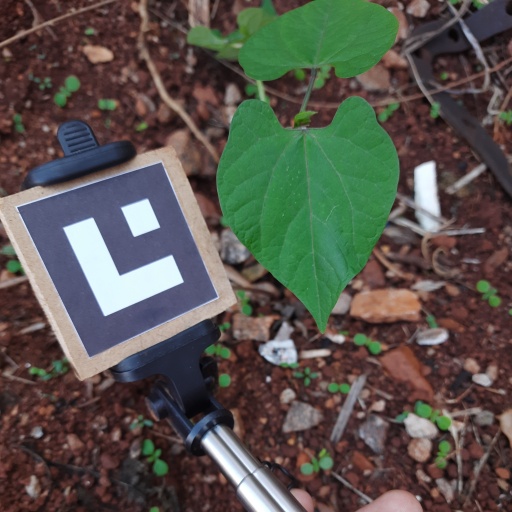
Observations: wavy surface, no eating holes, under shade